Francis Child (died 1713)

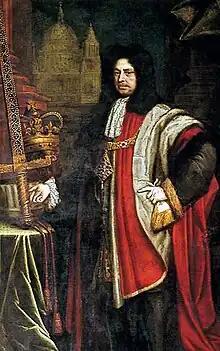
A painting of Francis Child by Godfrey Kneller

Sir Francis Child (1642–1713), of Hollybush House, Fulham, Middlesex and the Marygold by Temple Bar, London, was an English banker and politician who sat in the English and British House of Commons between 1698 and 1713. He served as Lord Mayor of London for the year 1698 to 1699. The goldsmith's business which he built up from 1671 later became one of the first London banks, Child & Co.